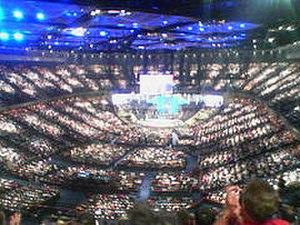
En 2017, selon le bureau du recensement des États-Unis, la population de l'État américain du Texas était estimée à 28,3 millions d'habitants, une hausse de 3,1 millions par rapport au recensement de 2010. Sa population a dépassé celle de l'État de New York dans les années 1990, ce qui fait du Texas le second État le plus peuplé après la Californie.
Le thème de la religion est indispensable à la compréhension de la société américaine, où la spiritualité tient une place particulièrement importante. En dépit d'une stricte séparation des Églises et de l'État, la religion est si présente dans l'espace public qu'on parle de « religion civile ». Il est par exemple fréquent de trouver une Bible dans les chambres d'hôtel, le plus souvent la Bible du roi Jacques, et le président américain invoque fréquemment Dieu dans ses discours.
Le Texas /tɛɡzɑ/ ou /tɛksas/ est un État du Sud des États-Unis, le deuxième plus vaste du pays après l'Alaska et le deuxième plus peuplé derrière la Californie. Selon le décompte officiel du Bureau du recensement des États-Unis, le Texas aurait 25 145 561 habitants. Sa capitale est Austin alors que Houston est sa plus grande ville et Dallas-Fort Worth son agglomération la plus peuplée. Les Texans sont à près de 80 % des citadins et presque la moitié d'entre eux vivent dans deux agglomérations : Dallas-Fort Worth ou Houston. Quatre aires urbaines du Texas comptent plus d'un million d'habitants : Houston, Dallas-Fort Worth, San Antonio et Austin.